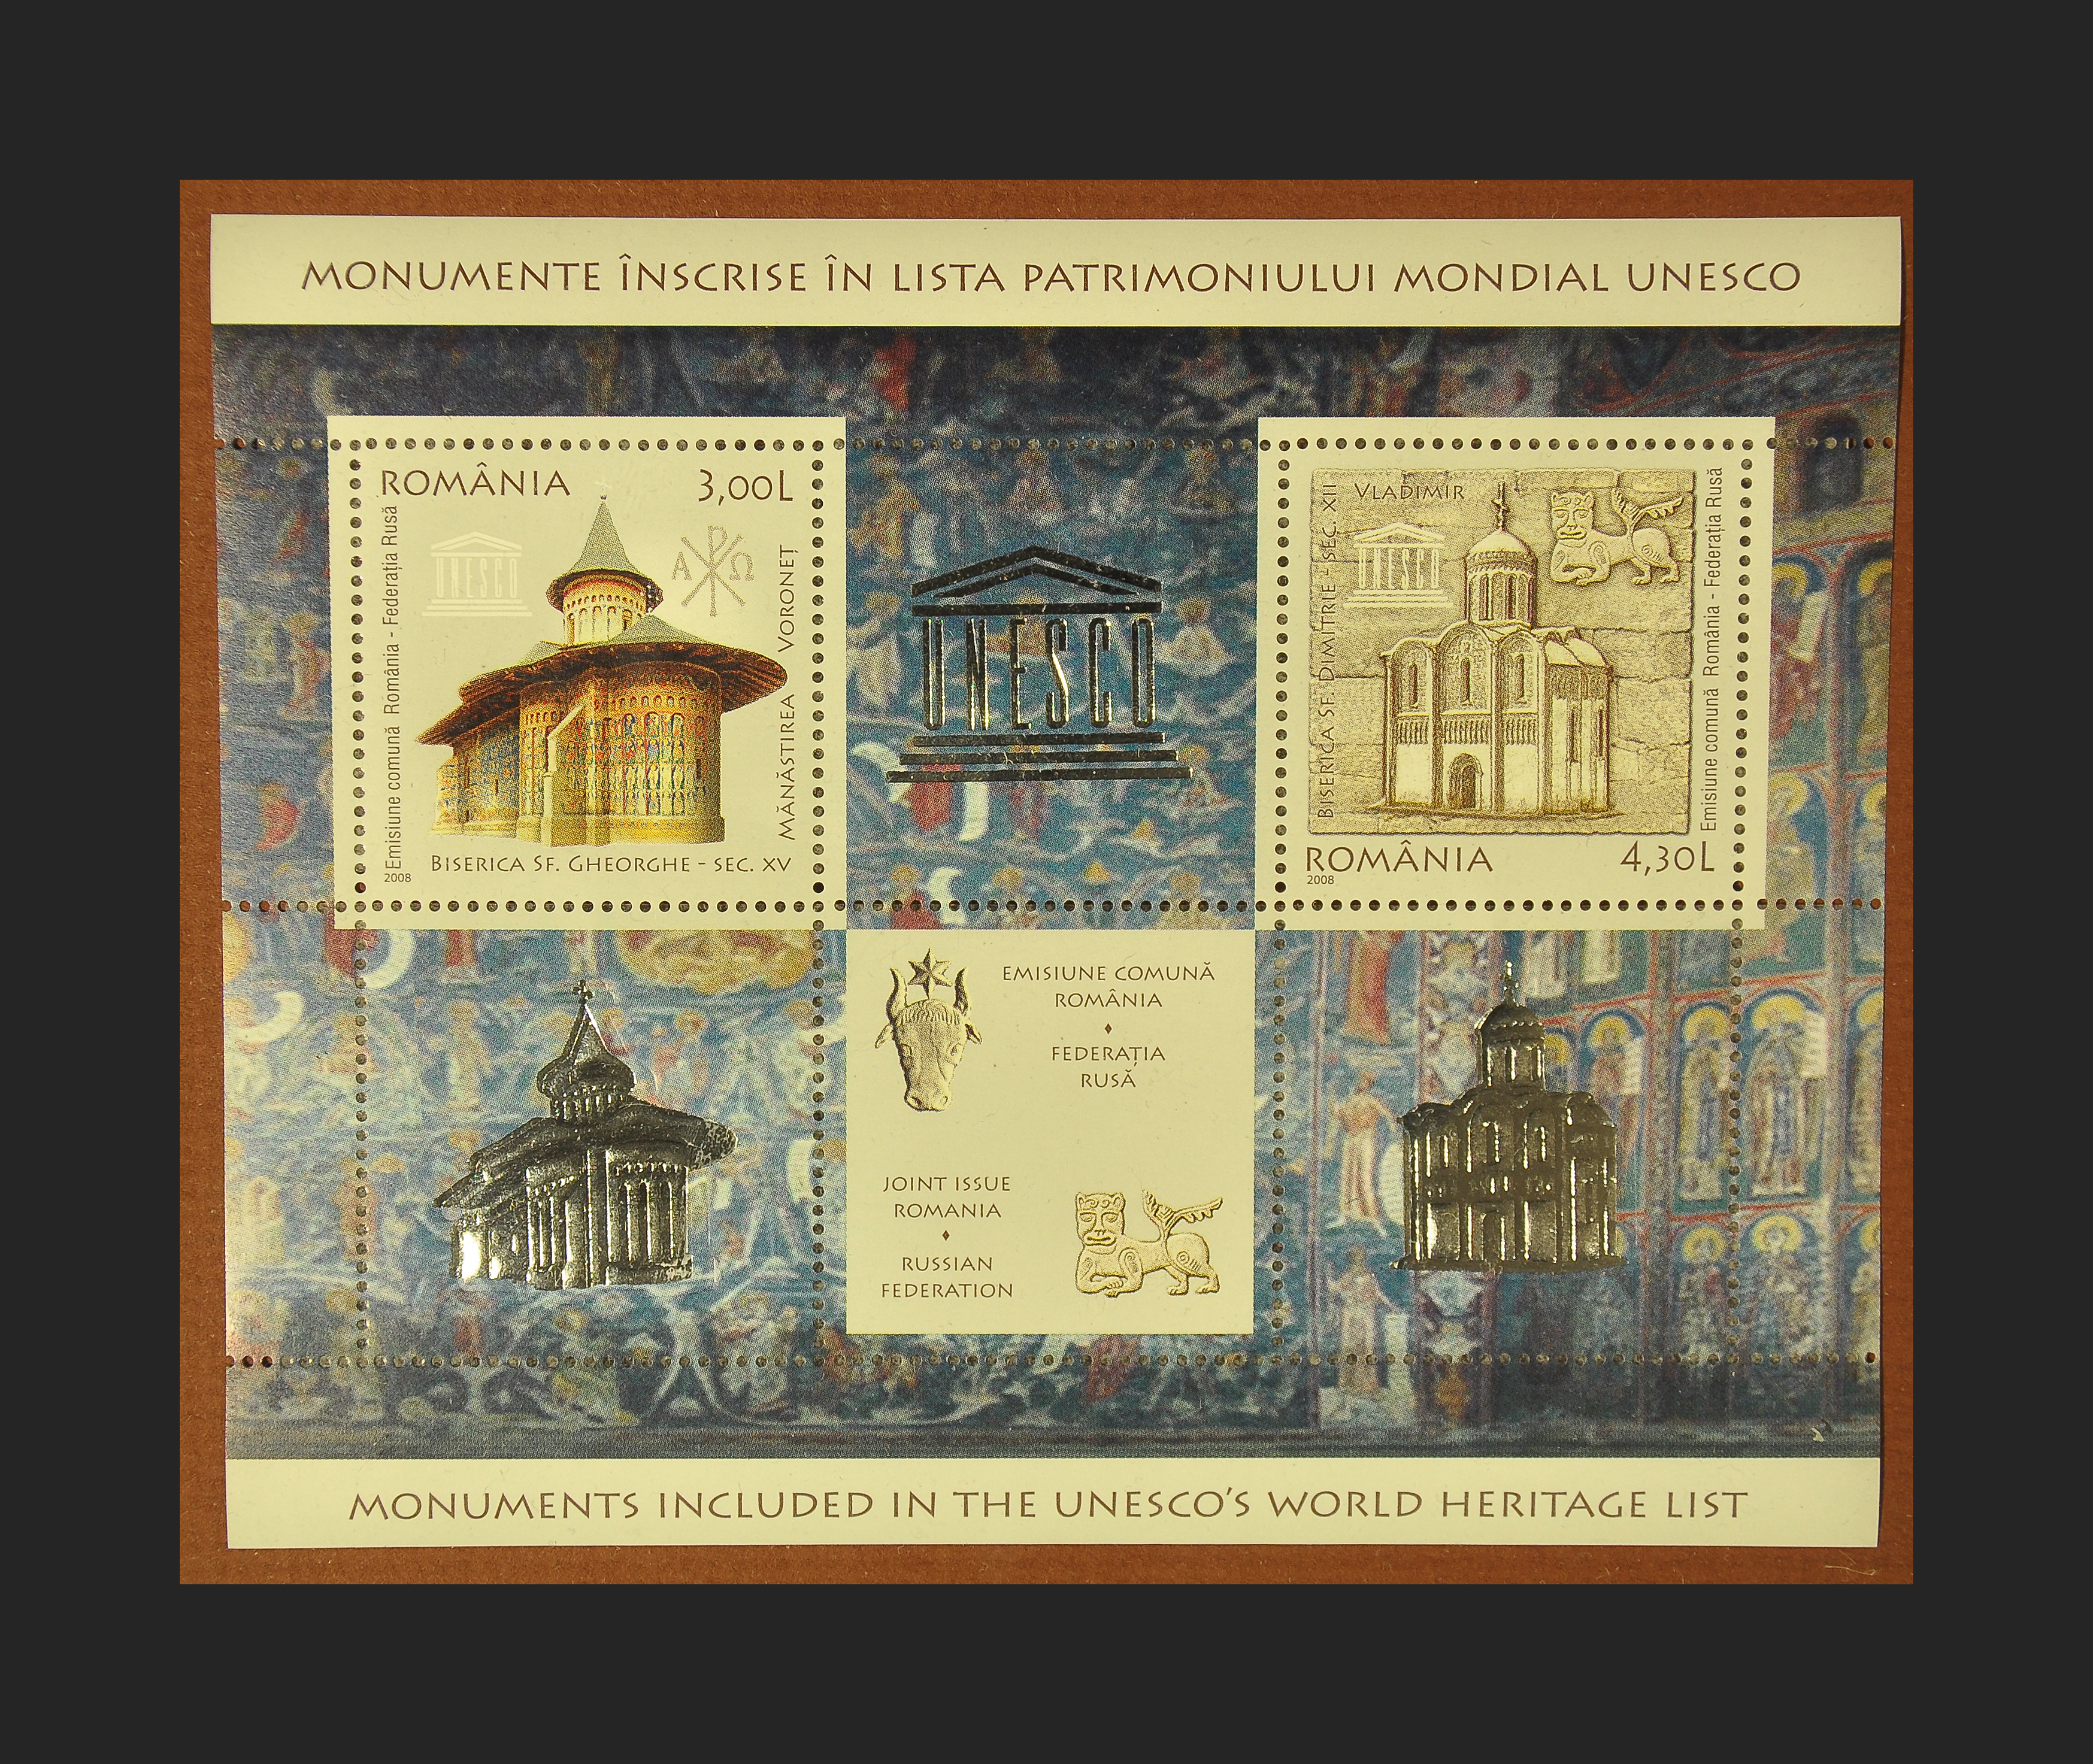
architecture, photography, building, photo, pattern, stamp, religion, church, christian, photos, religious, free, art, de, 2008, text, churches, fotografie, christianity, romana, orthodox, eastern, romania, moldova, bor, biserica, arhitectura, orthodoxy, romanian, ortodoxa, ortodoxia, ortodoxie, ecclesiastical, bisericeasc, cladire, edificiu, philately, cre tinism, cre tin, vladimir, voronet, bucovina, colita, miniaturesheet, filatelie, timbru, jointissue, russianfereration, bloccolita, ancient history